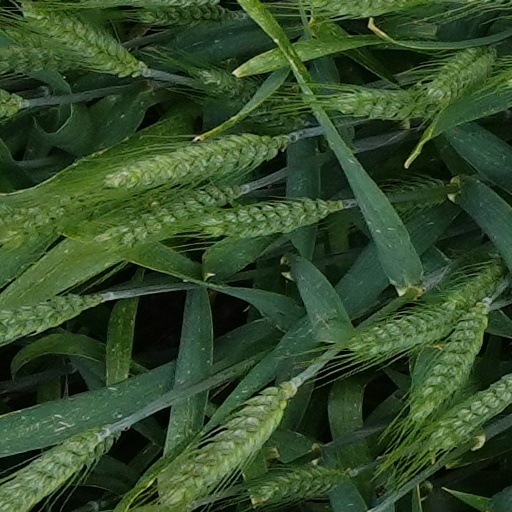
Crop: wheat